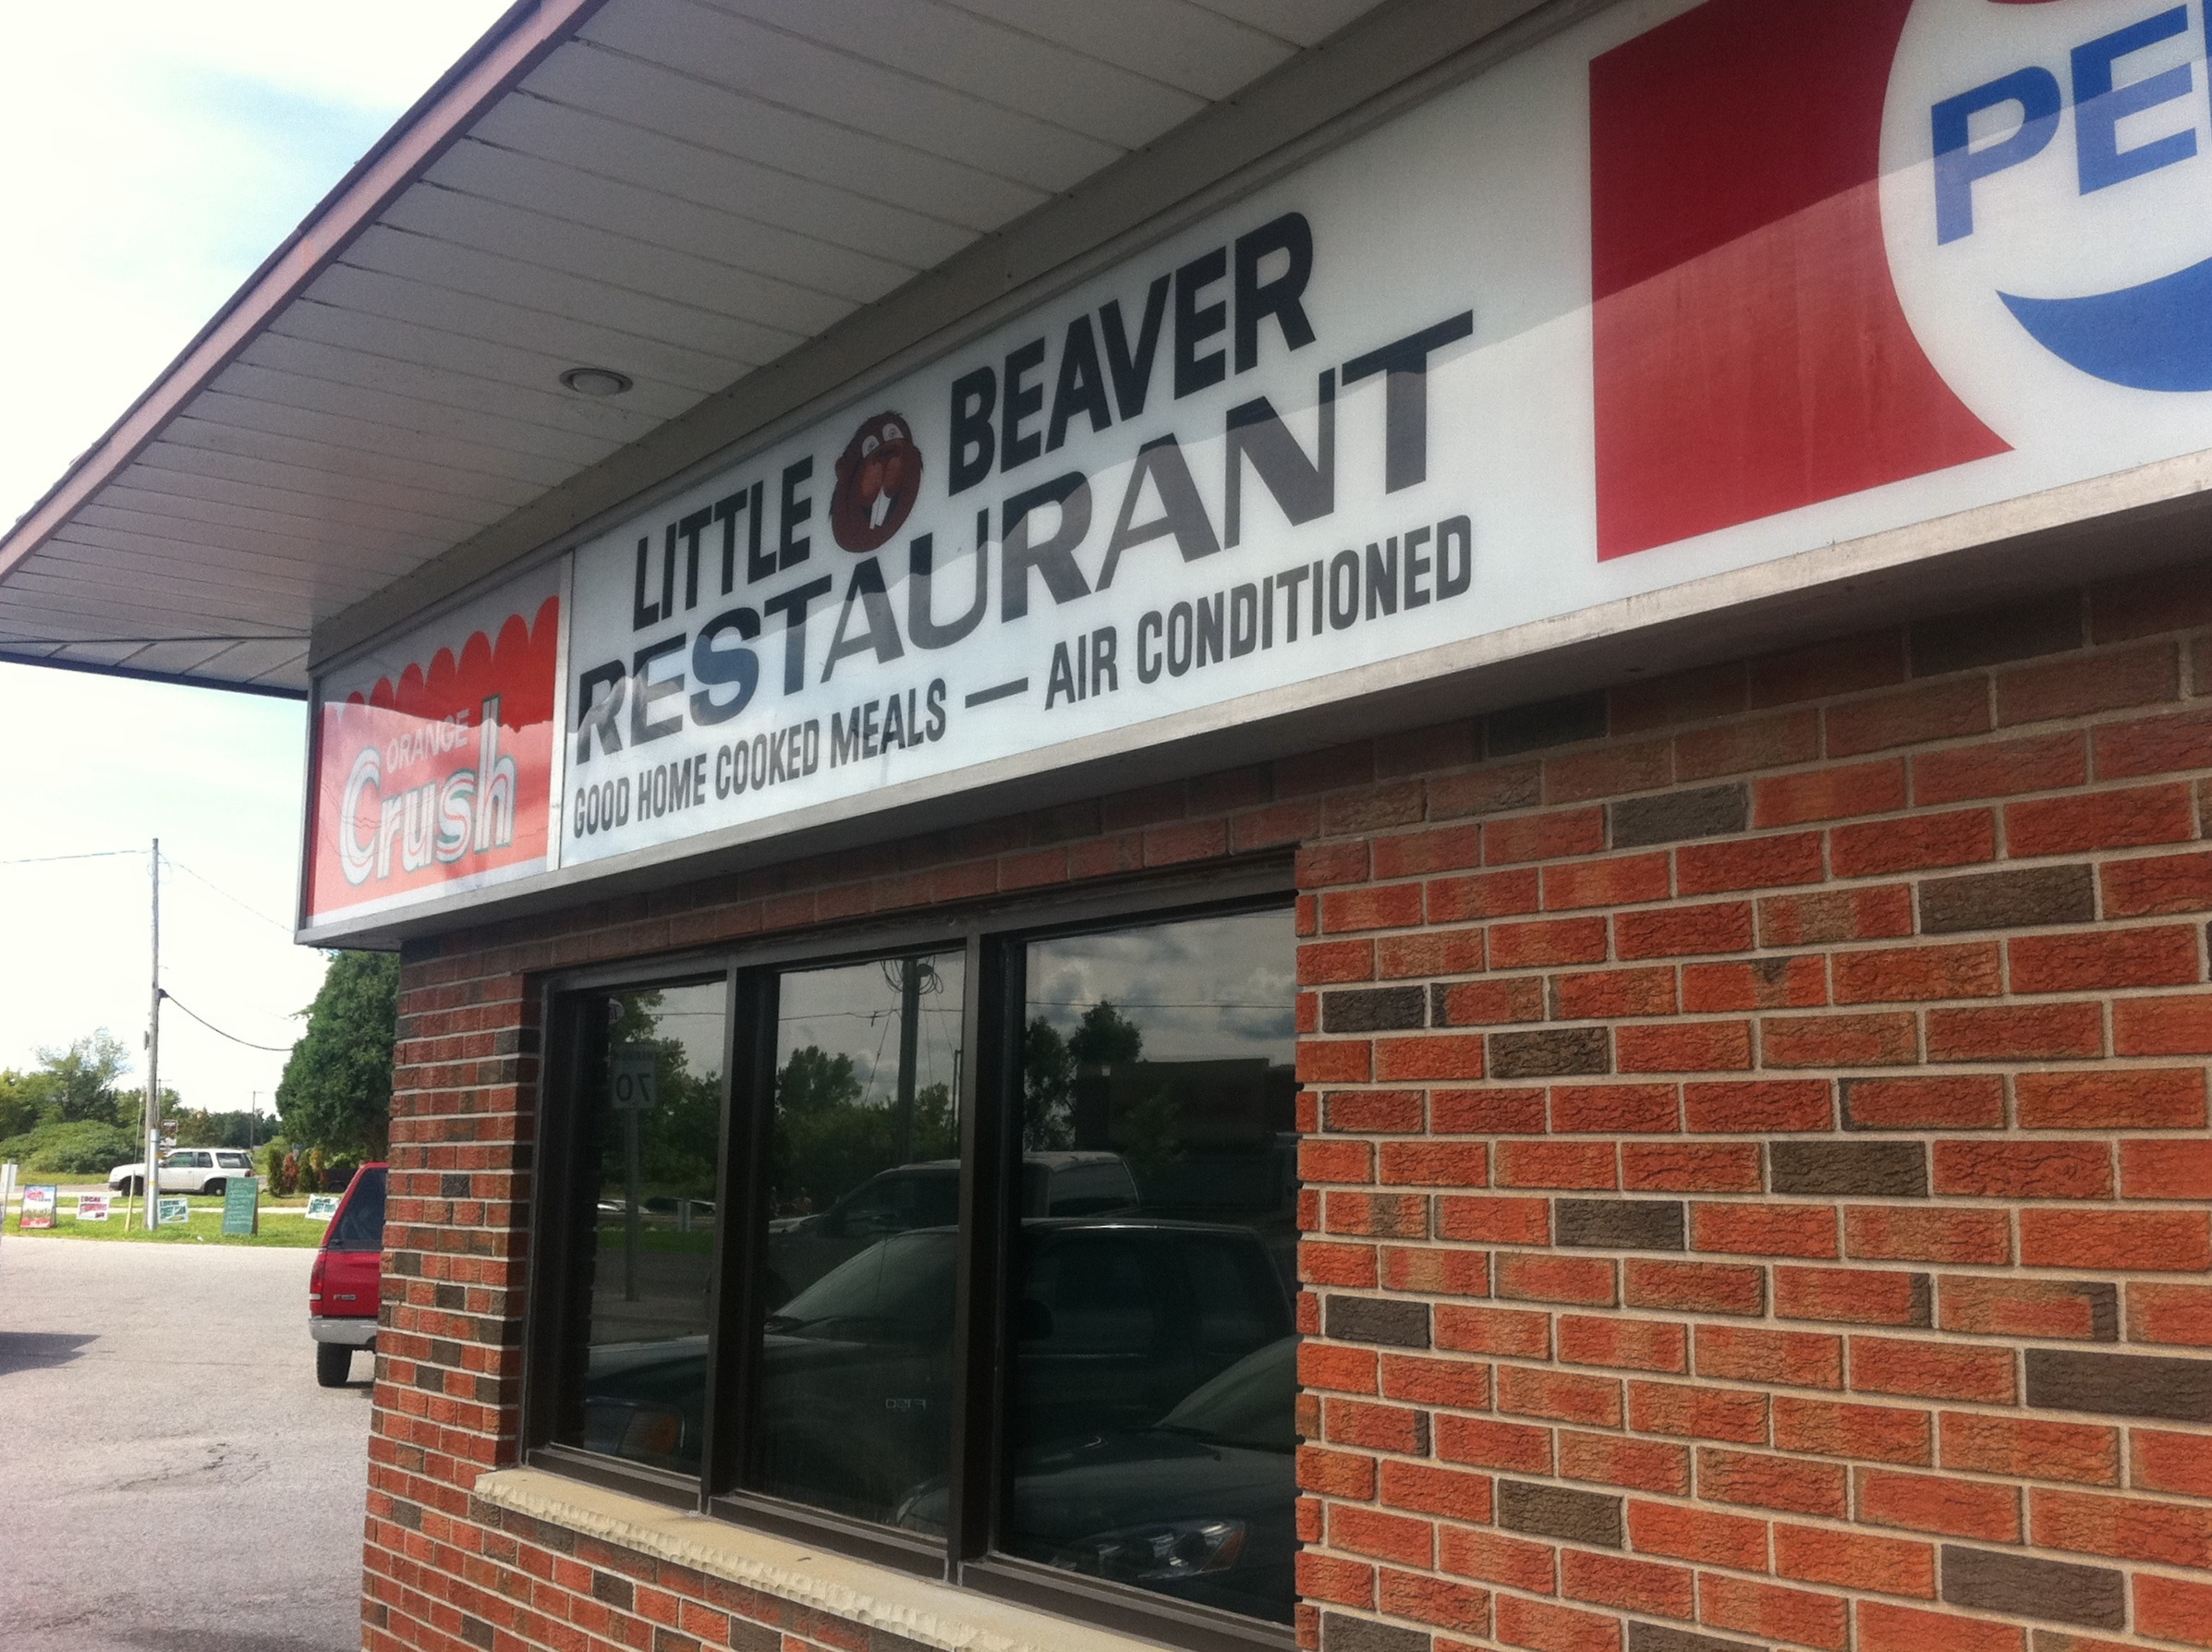
restaurant, signage, odyssey, real estate